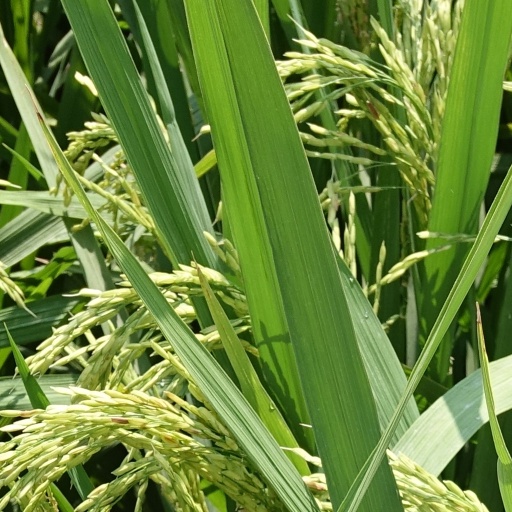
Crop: rice